Romagna

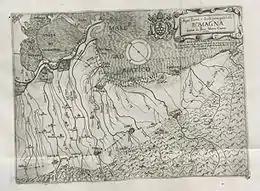
Romagna in the 17th century

King Rudolf I of Germany officially ceded Romagna to the Papal States in 1278. However, papal control over the area long remained only nominal. The region was divided among a series of regional lords, such as the Ordelaffi of Forlì or the Malatesta of Rimini, many of them adhering to the Ghibelline party in opposition to the pro-papal Guelphs. This situation started to change in the late-15th century, when after their return to Rome from Avignon in 1378, stronger popes progressively reasserted their authority in the fragmented region. Parts of Romagna were also seized by other powers, including Venice, and most notably the Republic of Florence, which took land up to Forlì and Cervia, building the famous city-fortress of Terra del Sole. The Florentine Romagna remained part of Tuscany until the 1920s.